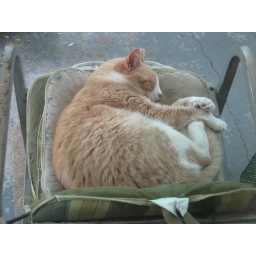
Here's Charlie .. our cat .. knocked out in his favorite chair ... minding his business ....